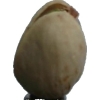
Label: pistachio